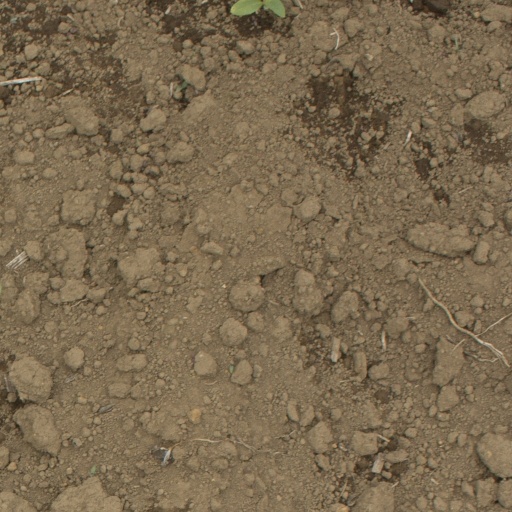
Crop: Jerusalem artichoke